4-8-0+0-8-4

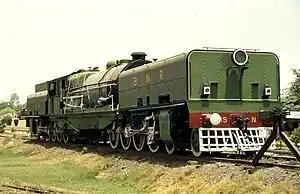
Bengal Nagpur Railway class N 815

Under the Whyte notation for the classification of steam locomotives by wheel arrangement, the is a Garratt articulated locomotive. The wheel arrangement is effectively two 4-8-0 locomotives operating back to back, with the boiler and cab suspended between the two engine units. Each engine unit has two pairs of leading wheels in a leading bogie, followed by four coupled pairs of driving wheels and no trailing wheels. A similar wheel arrangement exists for the Union Pacific Big Boy, but is referred to as 4-8-8-4 since only the front engine unit swivels.